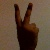
The image shows a hand gesture representing the number 2 in Indian Sign Language.